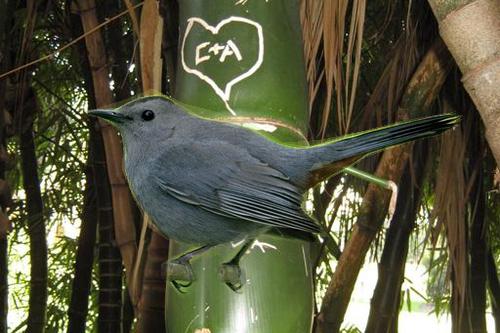
Bird species: Gray_Catbird
Bird type: landbird
Background: land